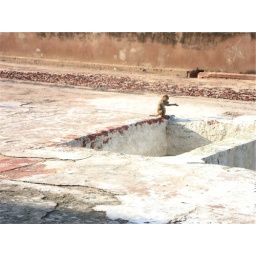
A young monkey who fell in the pool of water while trying to hang upside down to drink.